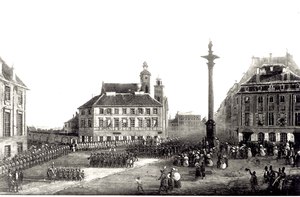
La bataille de Dębe Wielkie s'est déroulée le 31 mars 1831 à l'est de Varsovie à la suite de l'insurrection de novembre 1830, entre les forces polonaises commandées par le général Jan Zygmunt Skrzynecki et l'armée impériale russe commandée par le général von Rosen.